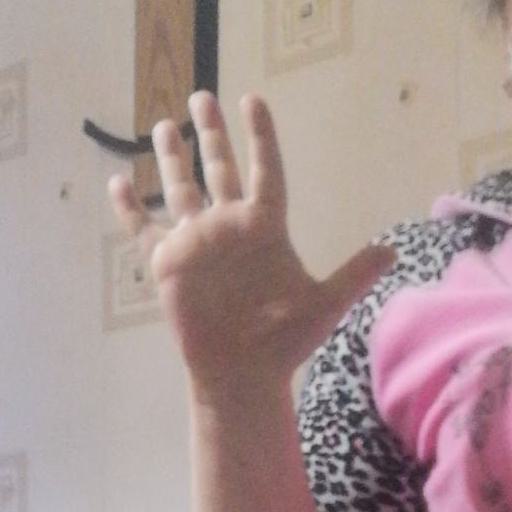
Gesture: palm